Millard House (Pasadena, California)

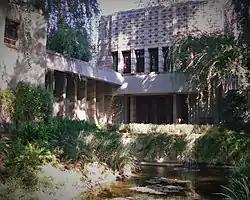

The Millard House, commonly known as La Miniatura, is a house at 645 Prospect Crescent in Pasadena, a suburb of Los Angeles, California, United States. Designed by Frank Lloyd Wright, it was completed in 1924 for the rare-book dealer Alice Millard. The house was the first of four concrete textile block houses that Wright designed in Greater Los Angeles in the 1920s, the others being the Samuel Freeman House, the Storer House, and the Ennis House. It was Wright's second design for Millard's family, after the George Madison Millard House in Illinois. La Miniatura is listed on the National Register of Historic Places and is a contributing property to the Prospect Historic District.